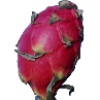
Label: red_pitahaya